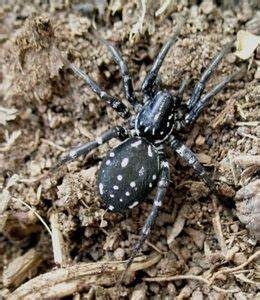
Label: spider